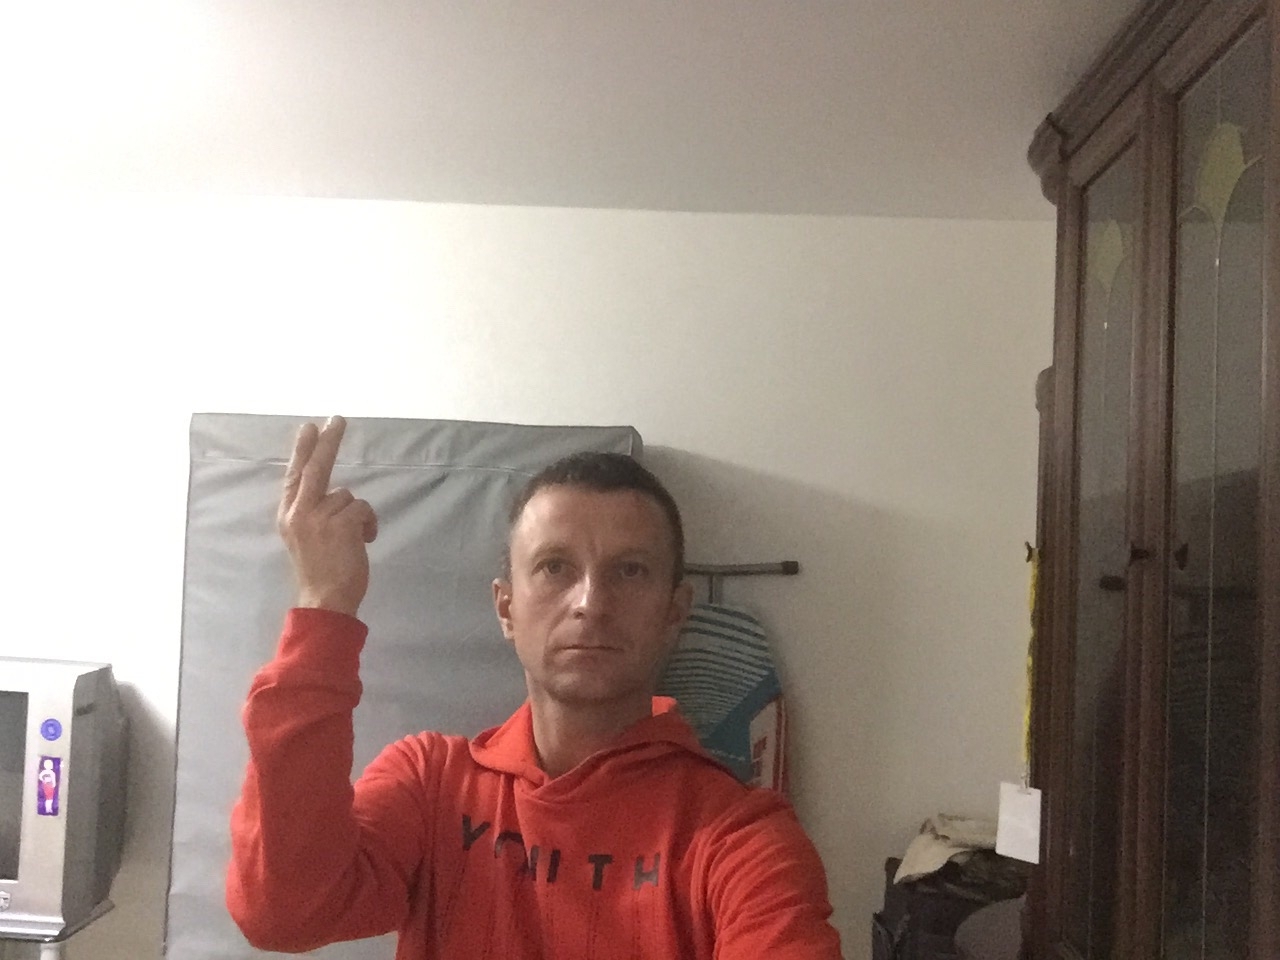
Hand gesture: two_up_inverted